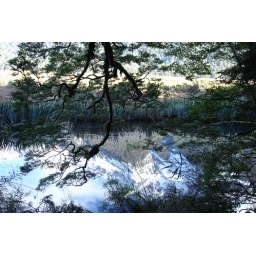
view of snow-capped mountain in water under the trees looks like a Japanese painting